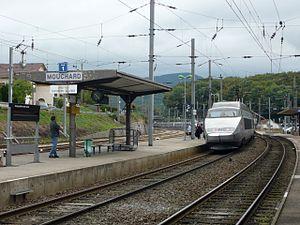
Quai de Mouchard avec TGV en direction de Lausanne et Berne
La ligne de Dijon à Vallorbe (frontière) est une ligne ferroviaire française électrifiée à écartement standard des régions Bourgogne et Franche-Comté. Elle constitue la ligne 850 000 du réseau ferré national. Longue d'environ cent-cinquante kilomètres, cette ligne peut se décomposer en deux sections de ligne. La section de Dijon-Ville à Dole-Ville est longue d'environ quarante-cinq kilomètres, tandis que la section de Dole à Vallorbe est longue d'environ une centaine de kilomètres.
La gare de Mouchard est une gare ferroviaire française, située sur le territoire de la commune de Mouchard, dans le département du Jura, en région Bourgogne-Franche-Comté.